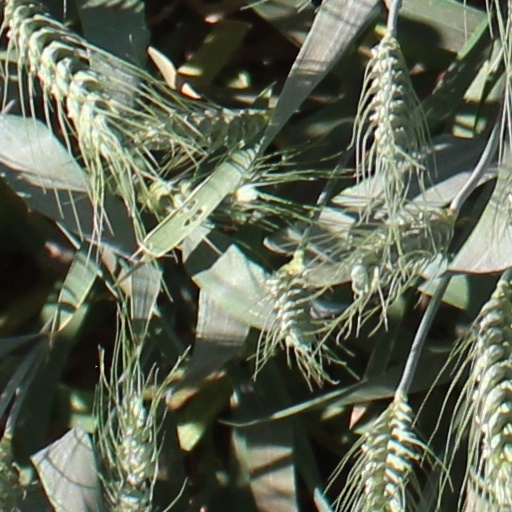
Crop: wheat